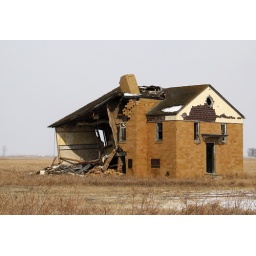
An old school house in disrepair southwest of Cando, ND. I do not believe this building is still standing.